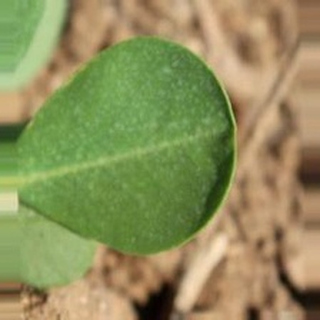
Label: healthy_groundnut